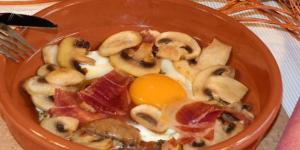
huevos al plato con champinones